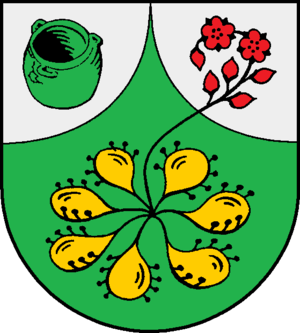
Seth est une commune allemande du Schleswig-Holstein, située dans l'arrondissement de Segeberg, à 13 kilomètres au sud-ouest de la ville de Bad Segeberg. Seth fait partie de l'Amt Itzstedt qui regroupe sept communes autour d'Itzstedt.